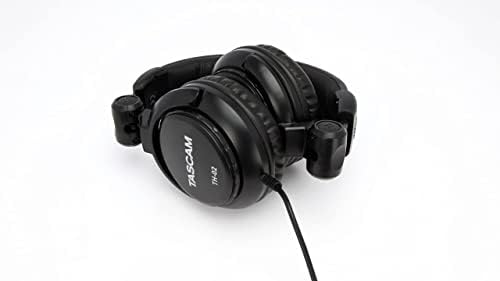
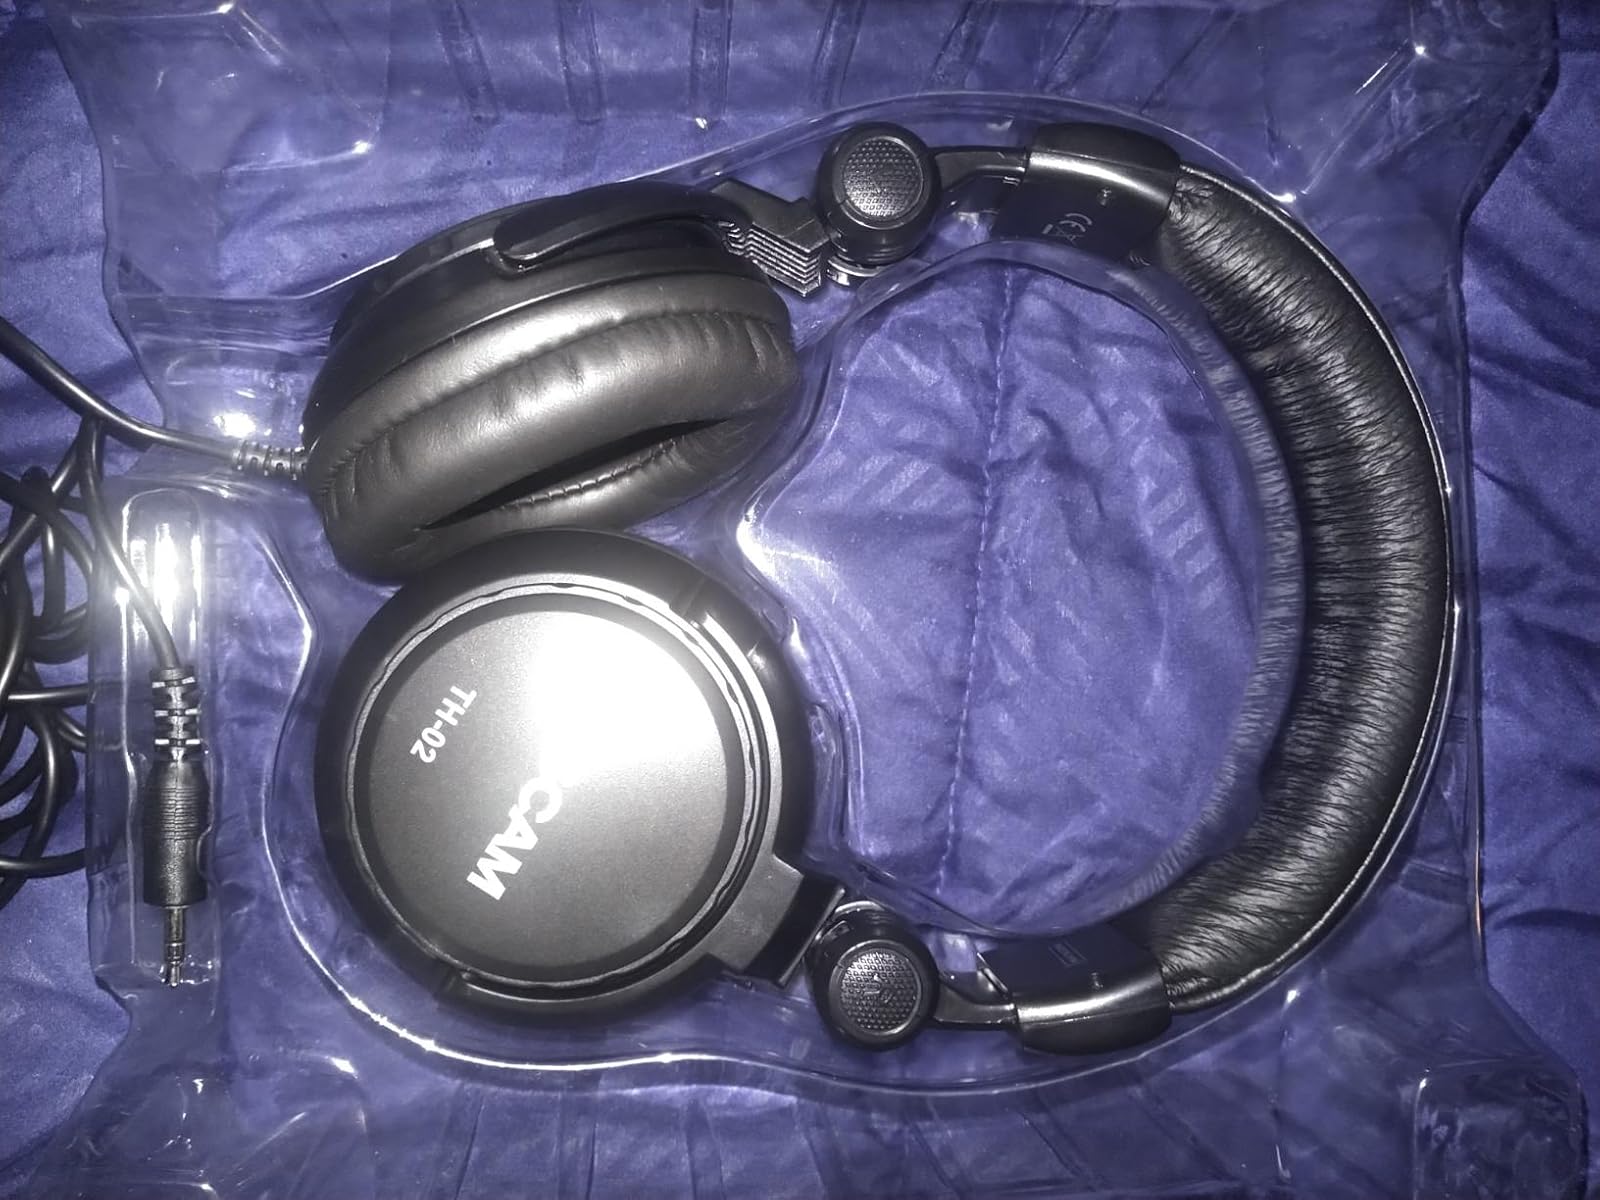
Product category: headphones
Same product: yes